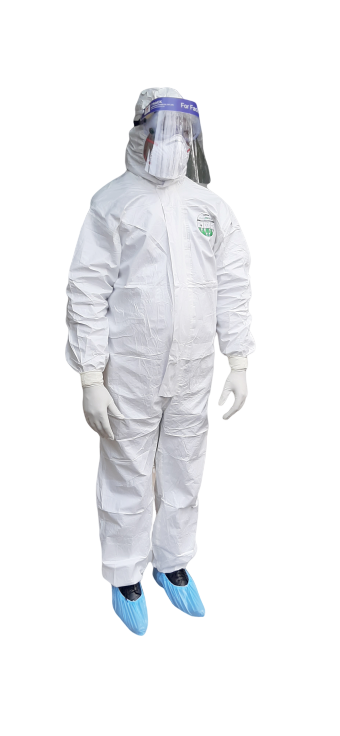
Objects detected:
Gloves
Gloves
Mask
Goggles
Face_Shield
Coverall